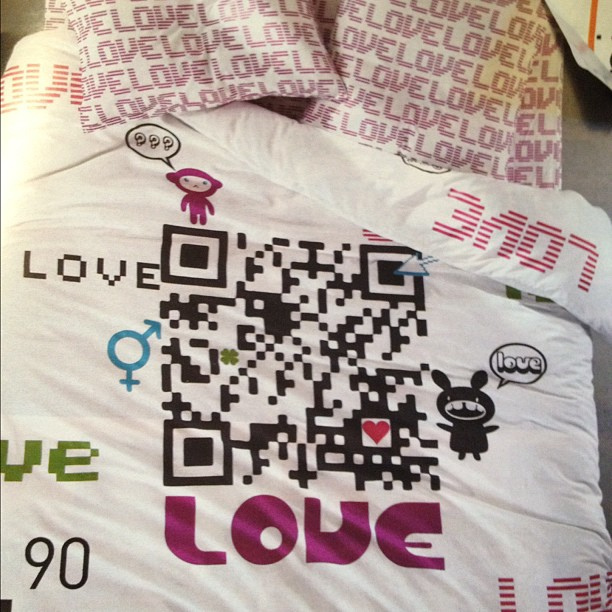
user: Given an image and a question. Answer the question in a short answer. Question: What is the black box in the middle of the screen? Short Answer:
assistant: qr code